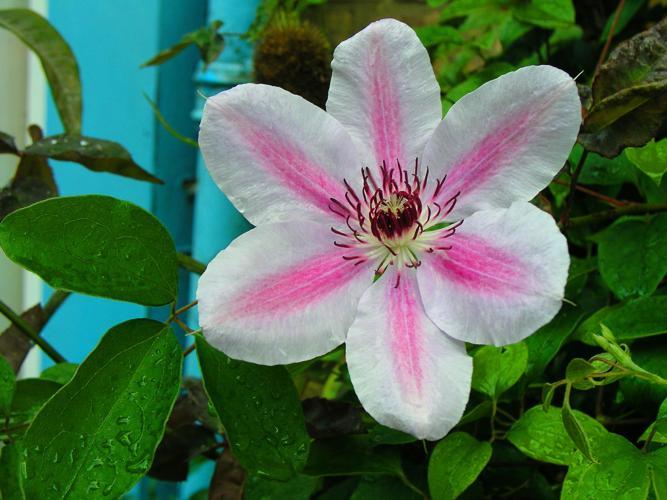
Label: clematis